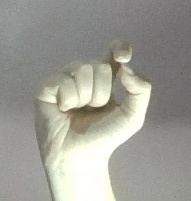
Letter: fa